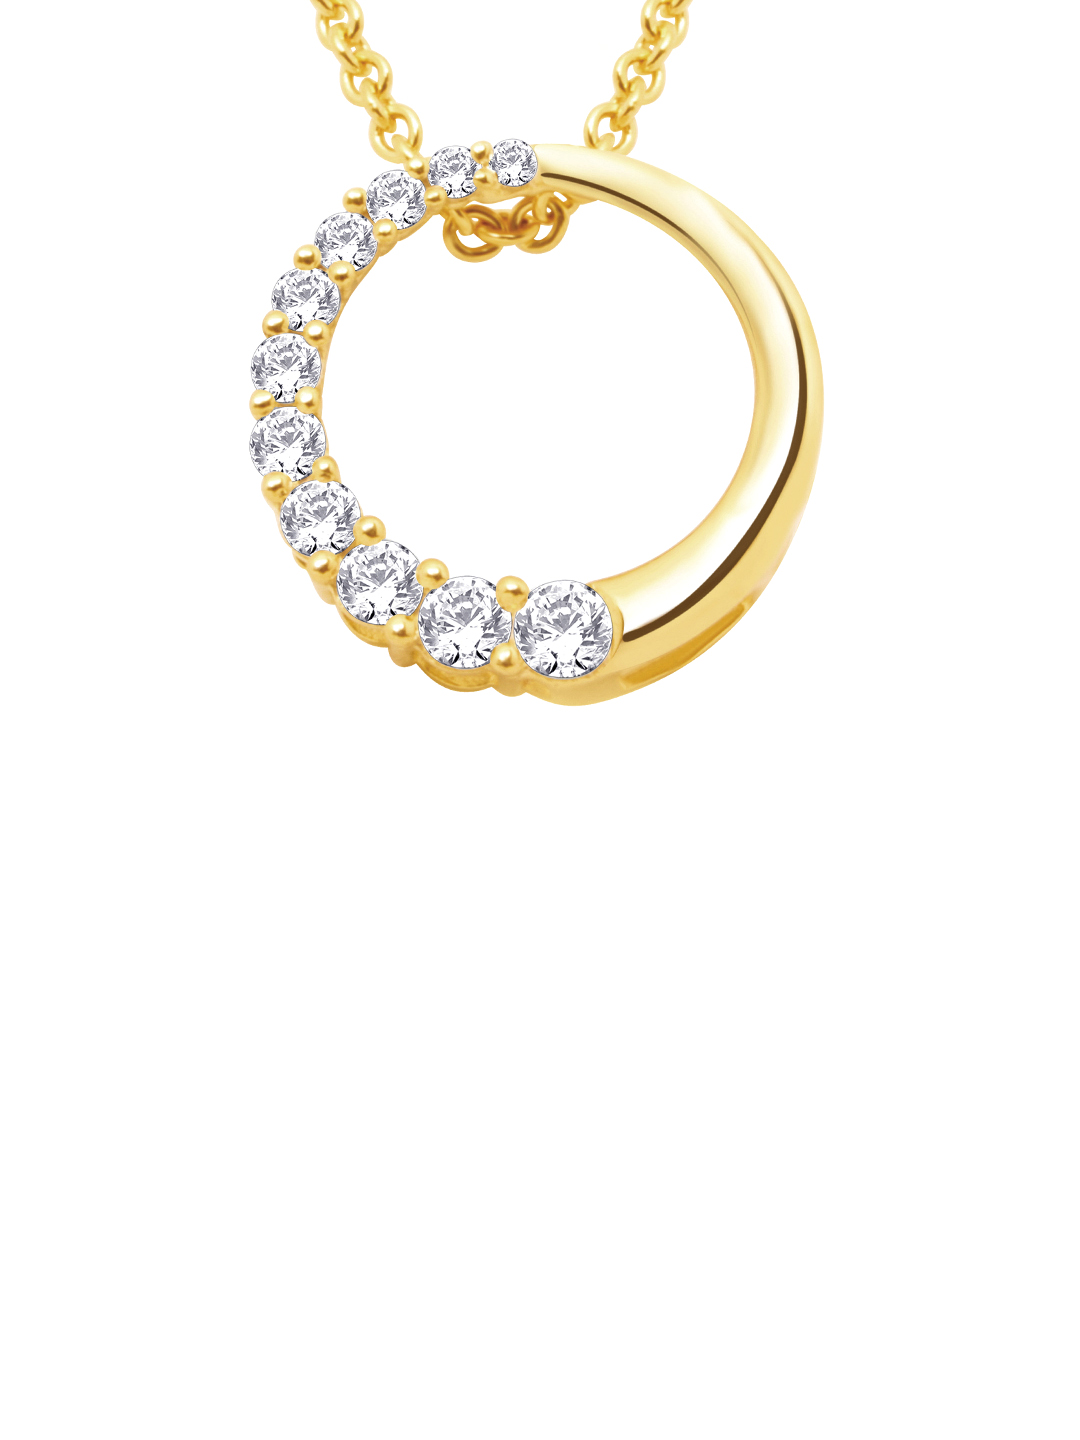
Lucera Women Silver Pendant
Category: Accessories / Jewellery / Pendant
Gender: Women
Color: Silver
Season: Summer 2013
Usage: Casual